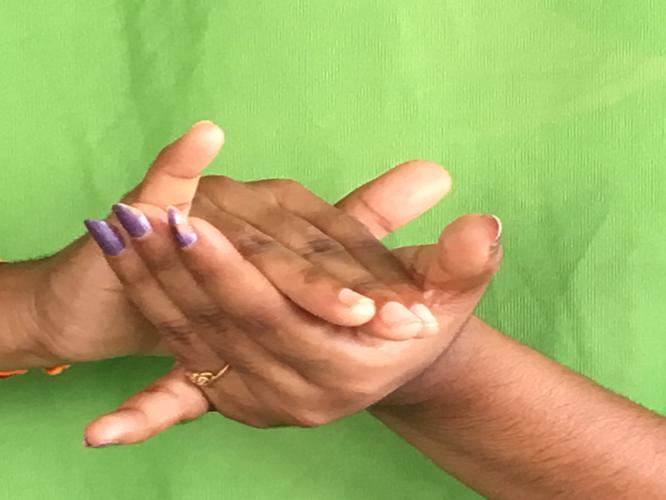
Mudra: Kurma
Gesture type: double_hand